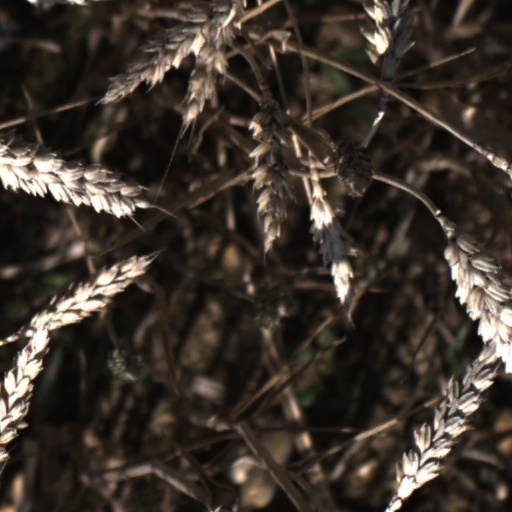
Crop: wheat